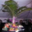
Label: palm_tree